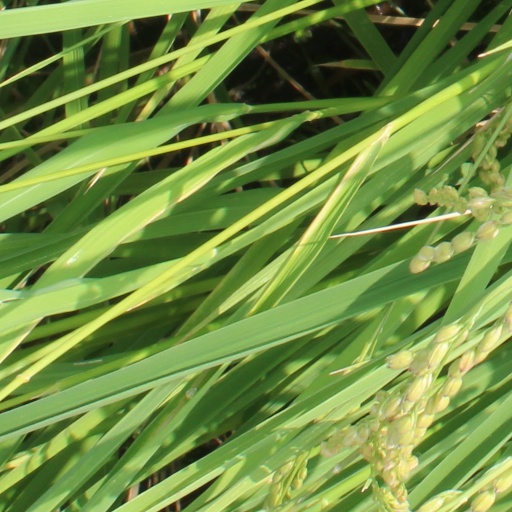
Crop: rice